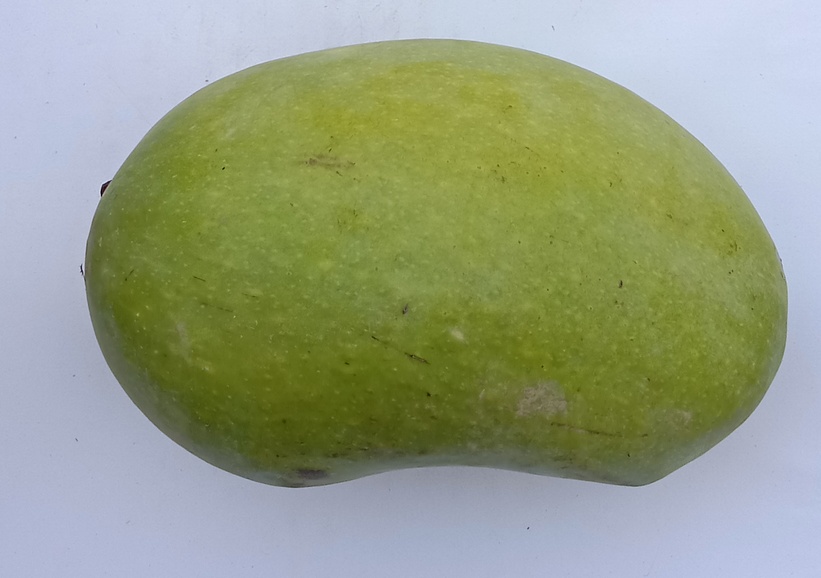
Mango variety: Chaunsa (White)